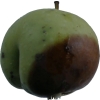
Label: Apple 12